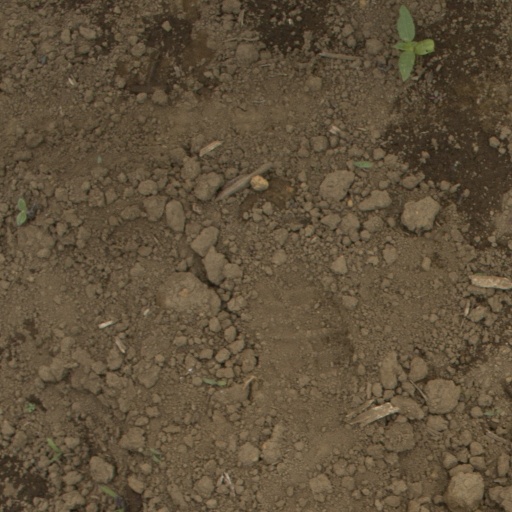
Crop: Jerusalem artichoke